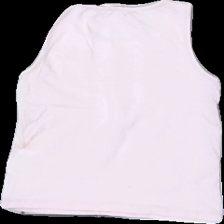
View: back
Type: Tank top
Category: Children
Brand: H&M
Colors: Pink
Material: 100% Cotton
Pattern: Glitter
Cut: Regular
Size: 110
Season: All
Stains: Major
Damage location: top center
Price range: 50-100
Recommended usage: Export